1943 Auckland Rugby League season

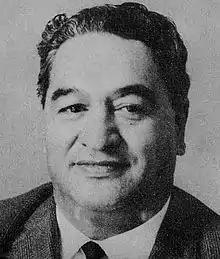
Puti Tipene Watene

Otahuhu played their first match as a stand-alone club in the first grade since 1919 when they withdrew after just one match. In 1931 they were part of a combined Ellerslie-Otahuhu side in the first grade, finishing last out of 7 teams, and then in 1941 they were part of a combined City-Otahuhu side which finished runner up. They scored a surprise 19–18 win over Newton in the main game on Carlaw Park. Puti Tipene Watene turned out for Manukau as they were short in the forwards. There were two players injured by sprigs and “it was decided to make an inspection of all boots at frequent intervals during the season”. Jack Donovan refereed his 50th match between first grade sides in the City v North Shore match.